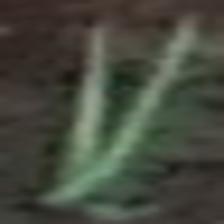
Label: single